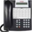
Label: telephone